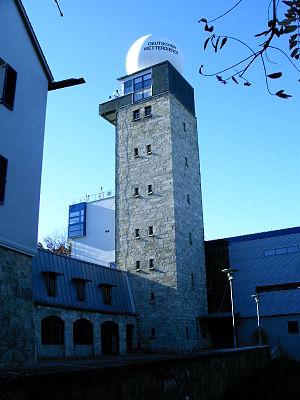
L'observatoire météorologique du haut Peissenberg est la plus ancienne station météorologique de montagne du monde. L'observatoire est situé à 977 m d'altitude, sur le haut Peissenberg, à environ 20 km de la lisière des Alpes, et environ 60 km au sud-ouest de Munich en Bavière. Il fait partie du Deutscher Wetterdienst, fait des recherches sur l'ozone, des mesures d'aérosols et de gaz traces, de la météorologie radar et effectue des observations météorologiques. Avec la station de recherches sur l'environnement du Schneefernerhaus sur la Zugspitze, il constitue la seule Globalstation du programme Global Atmosphere Watch en Allemagne. Dans le cadre de ce programme de l'Organisation météorologique mondiale dépendant de l'ONU, il y a dans le monde 24 Globalstations qui saisissent des données sur la chimie de l'atmosphère et la météorologie. Ceci permet des conclusions sur, par exemple, les changements de composition chimique de l'atmosphère, l'effet de serre, le trou dans la couche d'ozone, et les modifications climatiques qui peuvent en résulter.